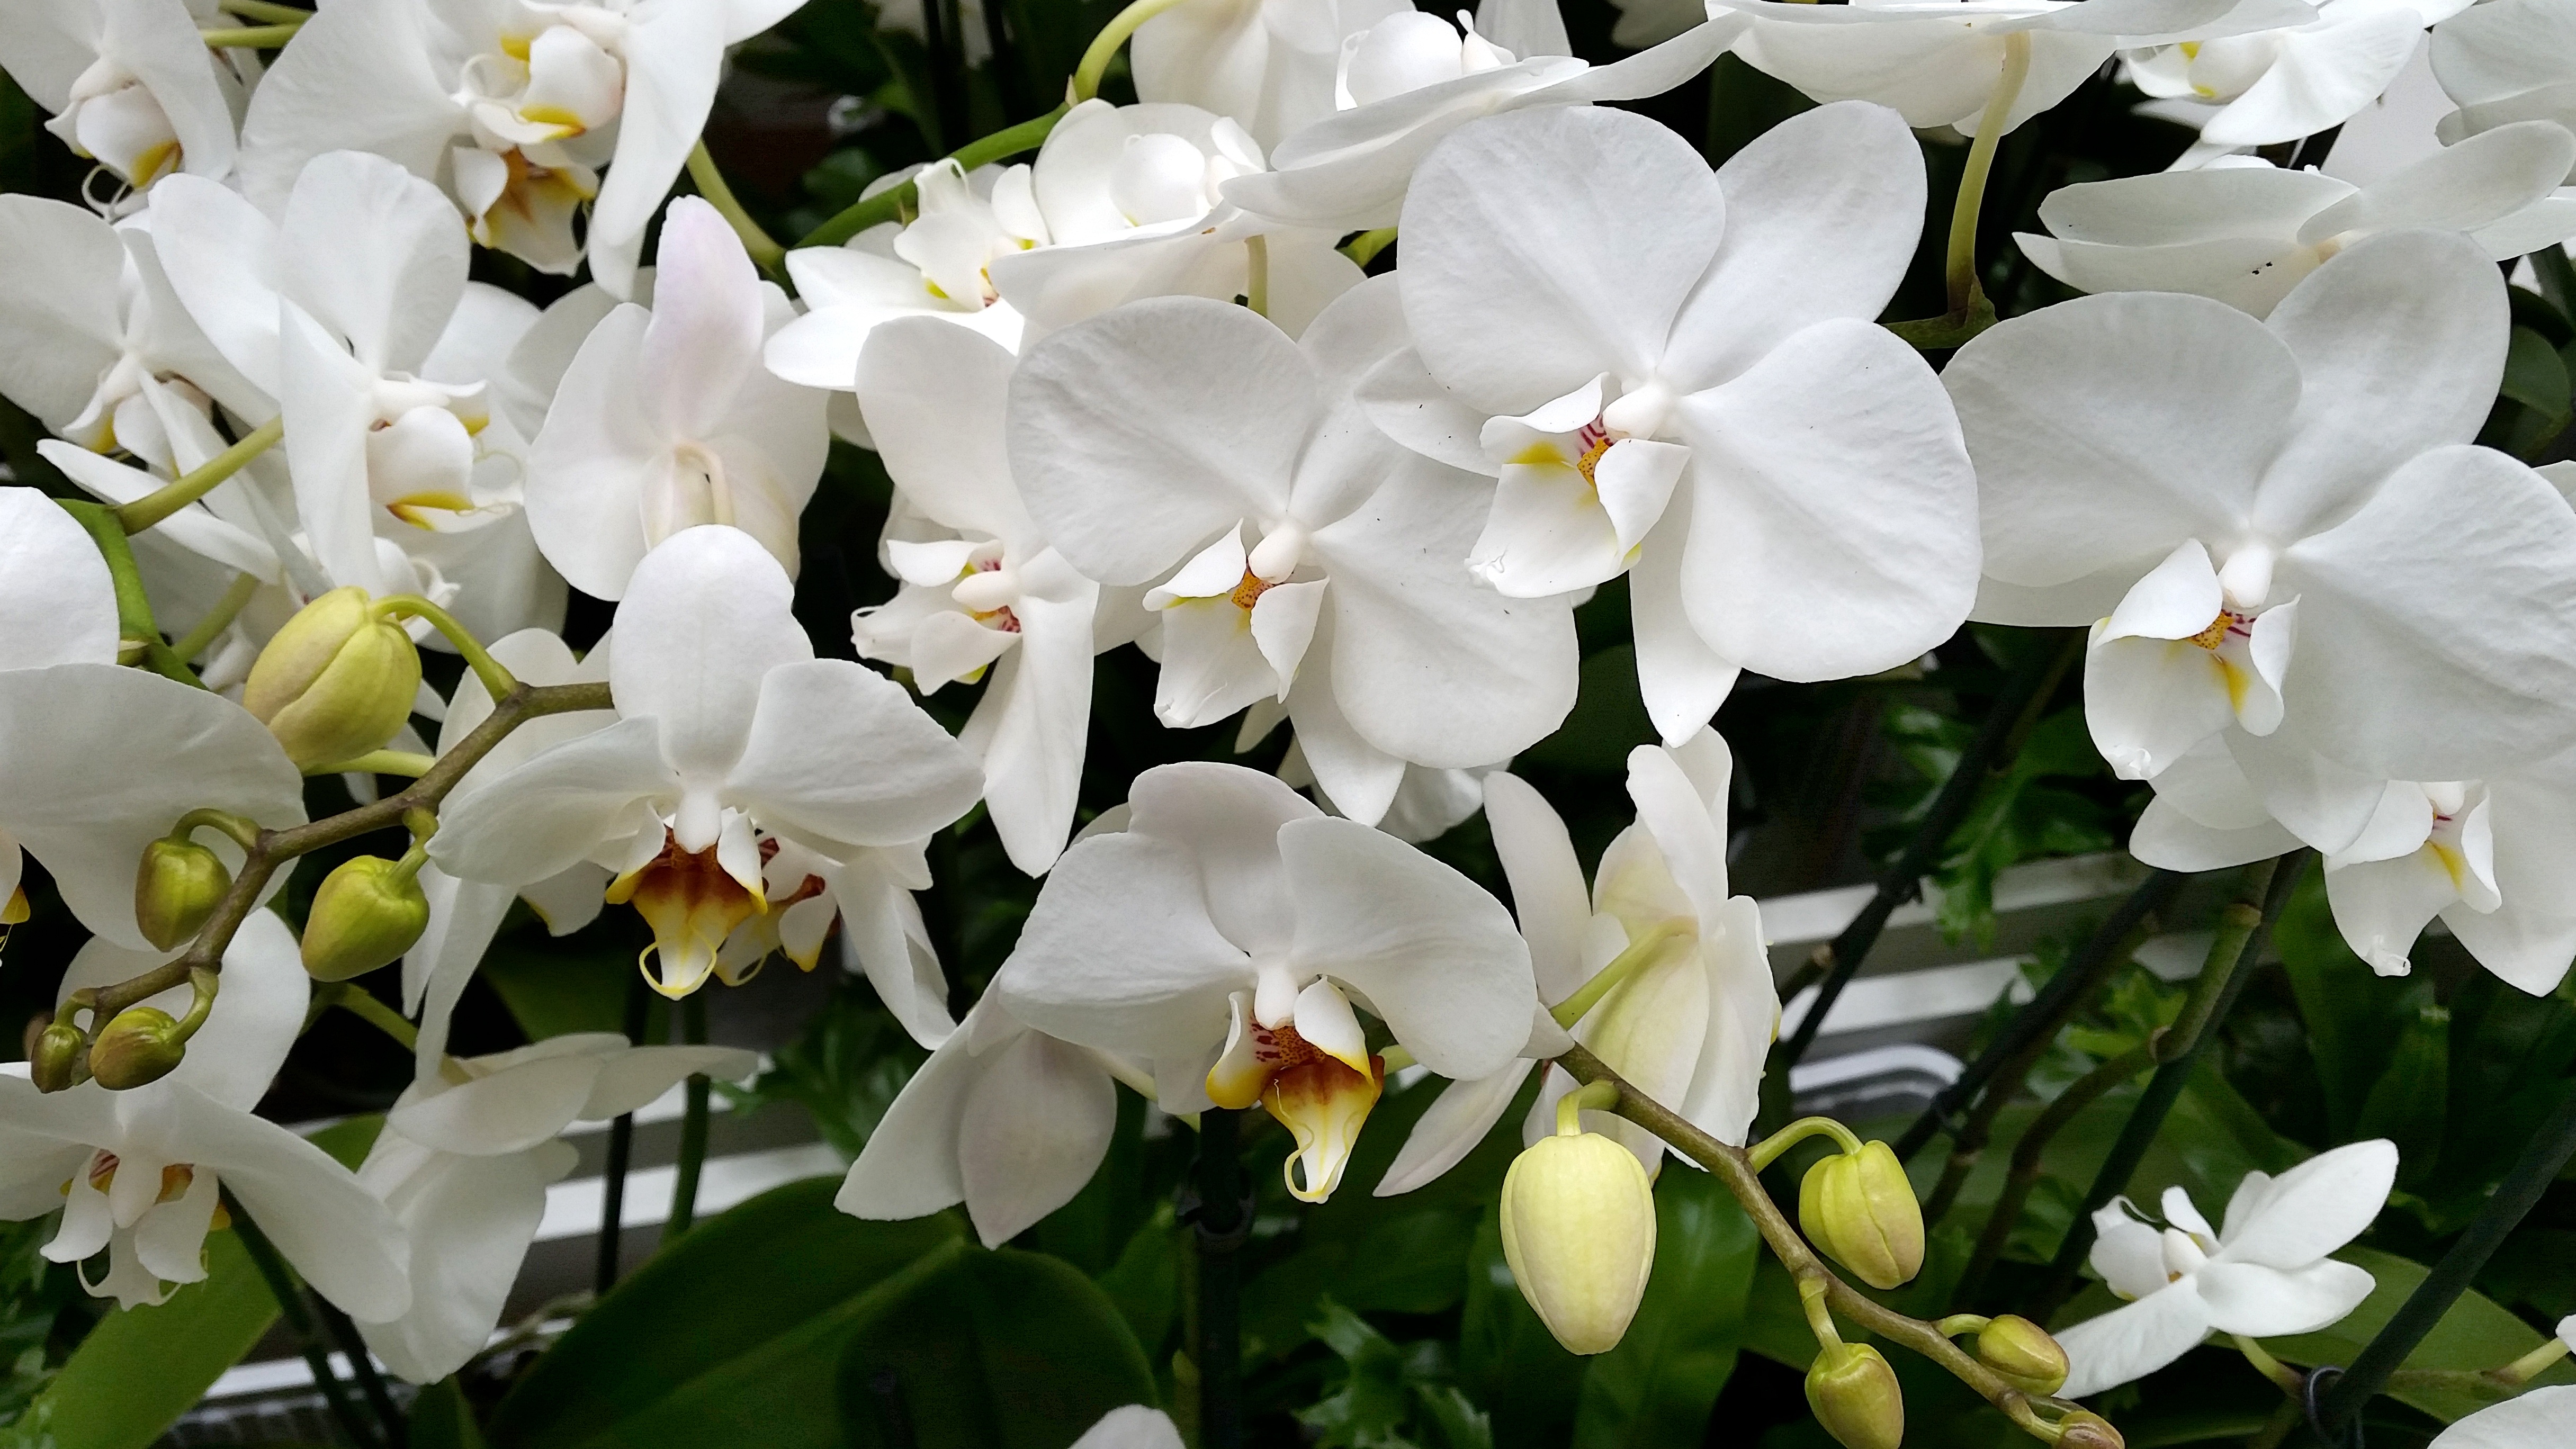
blossom, plant, white, flower, petal, bloom, spring, flora, orchid, cool image, cool photo, orchids, flowering plant, cattleya, seed plant, dendrobium, plant stem, moth orchid, christmas orchid, cattleya labiata, orchids of the philippines